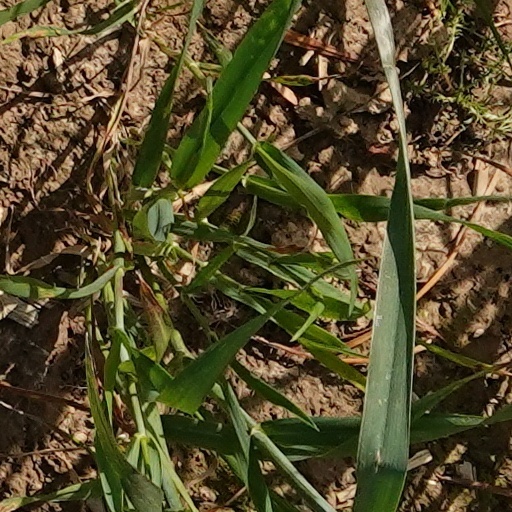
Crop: wheat